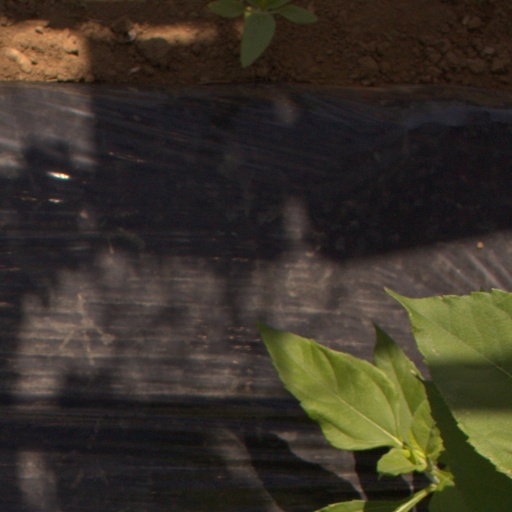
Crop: Jerusalem artichoke